More than a Game

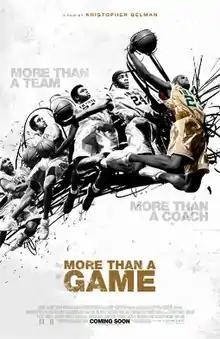
Theatrical release poster

More than a Game is a 2008 American documentary film that follows basketball superstar LeBron James and four of his teammates through the trials and tribulations of high school basketball in Akron, Ohio, and James's journey to fame. The film trailer was released featuring the single "Stronger" by Mary J. Blige, which she released in support of the film. The soundtrack titled "Music Inspired by More than a Game" was released September 28, 2009. The film had limited theatrical release on October 2, 2009.